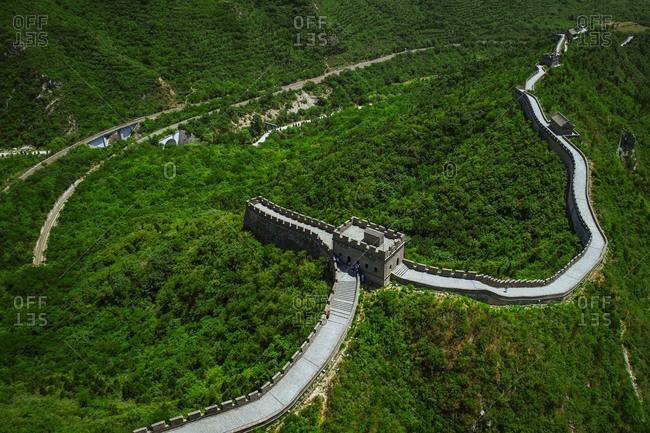
Landmark: Great Wall of China